Sita (2019 film)

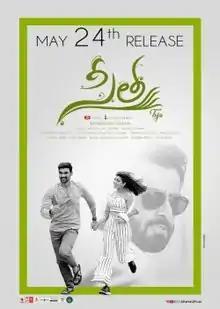
Theatrical release poster

Sita is a 2019 Indian Telugu-language romantic action film directed by Teja and produced by Sunkara Ramabrahmam. The film stars Kajal Aggarwal as the titular character along with Bellamkonda Sreenivas and Sonu Sood. The music was composed by Anoop Rubens with cinematography by Sirsha Ray and editing by Kotagiri Venkateswara Rao. This film was inspired by a Hollywood film released in 1988 named "Rain Man". The film was released on 24 May 2019 to negative reviews and was a disaster at the box office.